Heaven (Beyoncé song)

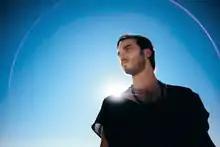
Boots ("pictured") served as the co-producer and co-writer of "Heaven" along with Beyoncé.

"Heaven" was written and produced by Beyoncé and Boots. It was recorded with the guidance of Boots, Stuart White and Rob Cohen at three studios: Westlake Recording Studios in West Hollywood, California as well as Jungle City Studios and Oven Studios, both located in New York City. The audio engineering was finished by Ramon Rivas with assistance from Christian Humphreys. All instruments in "Heaven" are played by Boots. Tony Maserati and Stuart White mixed the song at Mirrorball Studios in North Hollywood, California. James Krausse engineered the mix with the assistance of Justin Hergett. The audio mastering was completed by Tom Coyne and Aya Merrill at Sterling Sound in New York City. The song was recorded following the shooting for the music video of "XO", in August 2013. Beyoncé recorded it the same night and the song was finalized in a week.